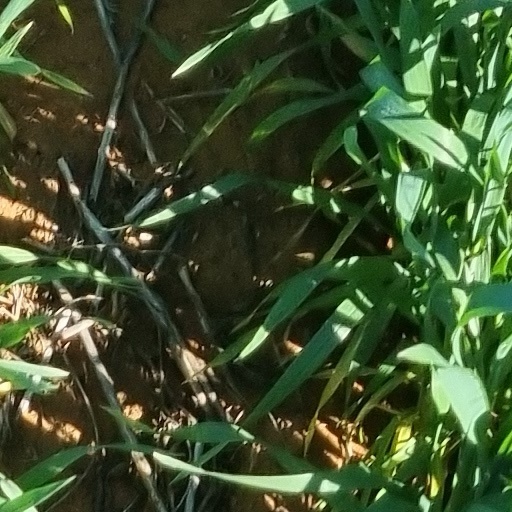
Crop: wheat